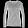
Label: Pullover